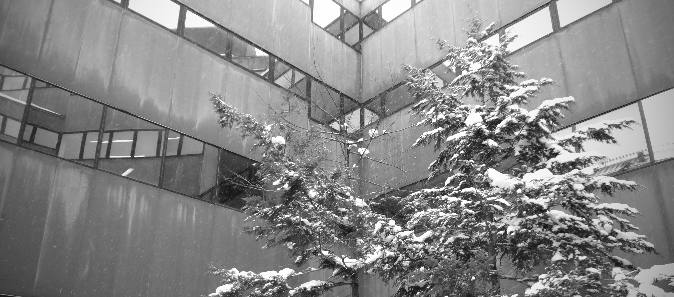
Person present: No